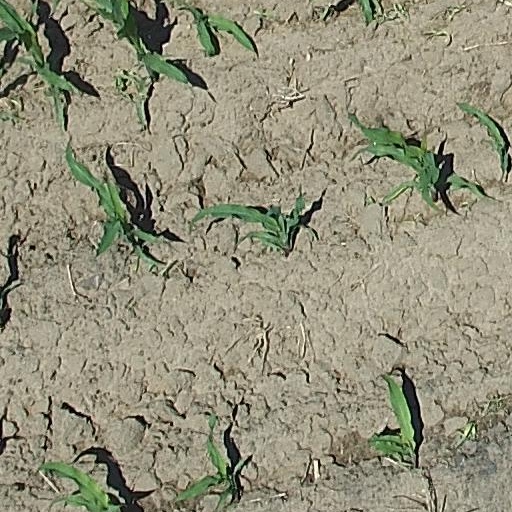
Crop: maize; corn